Omizutori

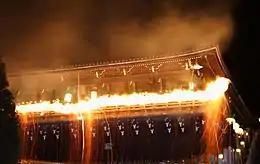
In the main event of Omizutori at Nigatsu-do, monks carry torches across the balcony.

Omizutori, or the annual sacred water-drawing festival, is a Japanese Buddhist festival that takes place in the Nigatsu-dō of Tōdai-ji, Nara, Japan. The festival is the final rite in observance of the two-week-long Shuni-e ceremony. This ceremony is to cleanse the people of their sins as well as to usher in the spring of the new year. Once the Omizutori is completed, the cherry blossoms have started blooming and spring has arrived.